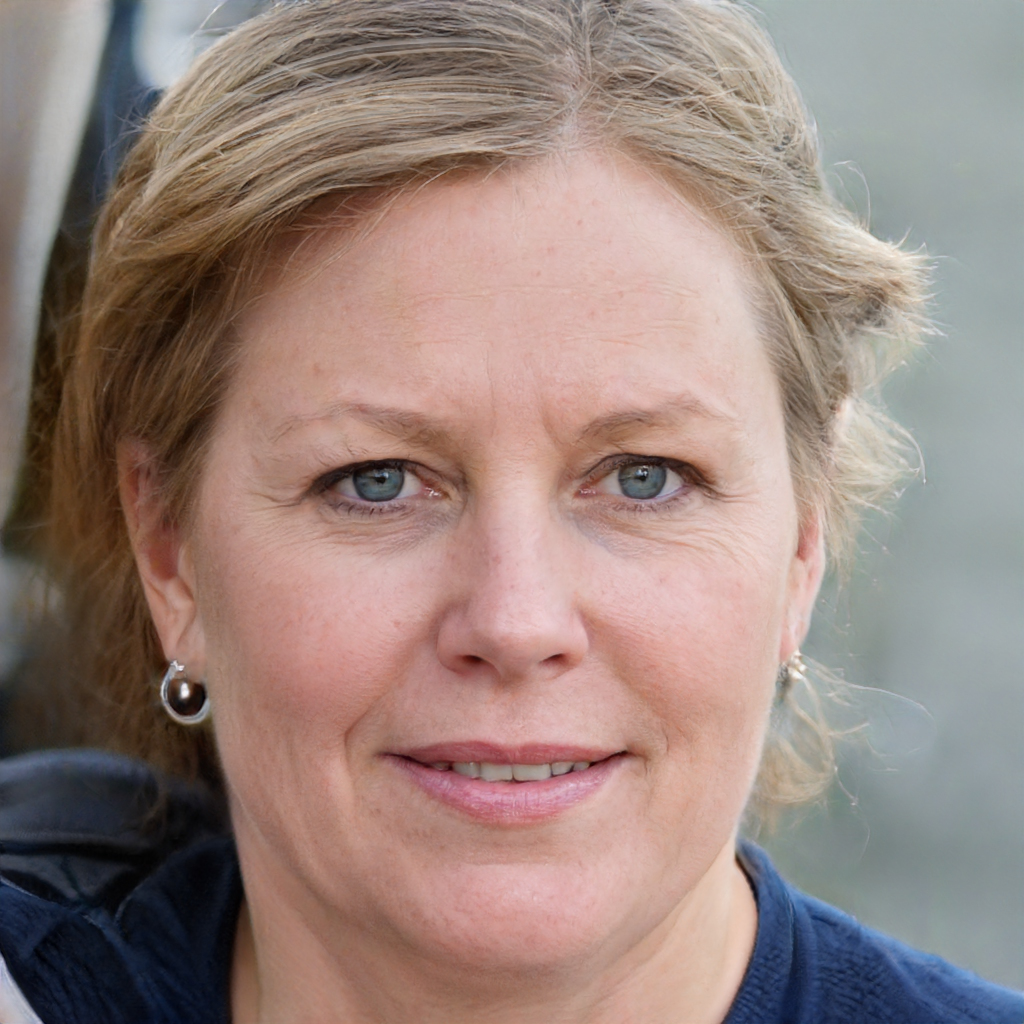
Gender: Female